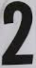
Number: 2